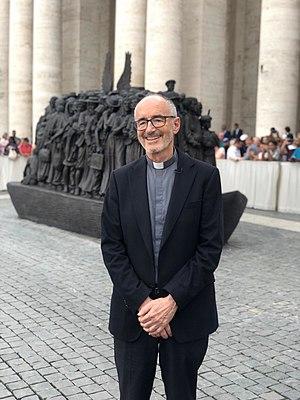
Michael F. Czerny S.J., né le 18 juillet 1946 à Brno, en Tchécoslovaquie, est un cardinal canadien, membre des Jésuites, dont le travail en Amérique latine, en Afrique et à Rome a promu la justice sociale. Nommé sous-secrétaire de la Section des migrants et des réfugiés du dicastère pour le service du développement humain intégral en 2017, il est créé cardinal le 5 octobre 2019, après avoir été ordonné archevêque la veille seulement.